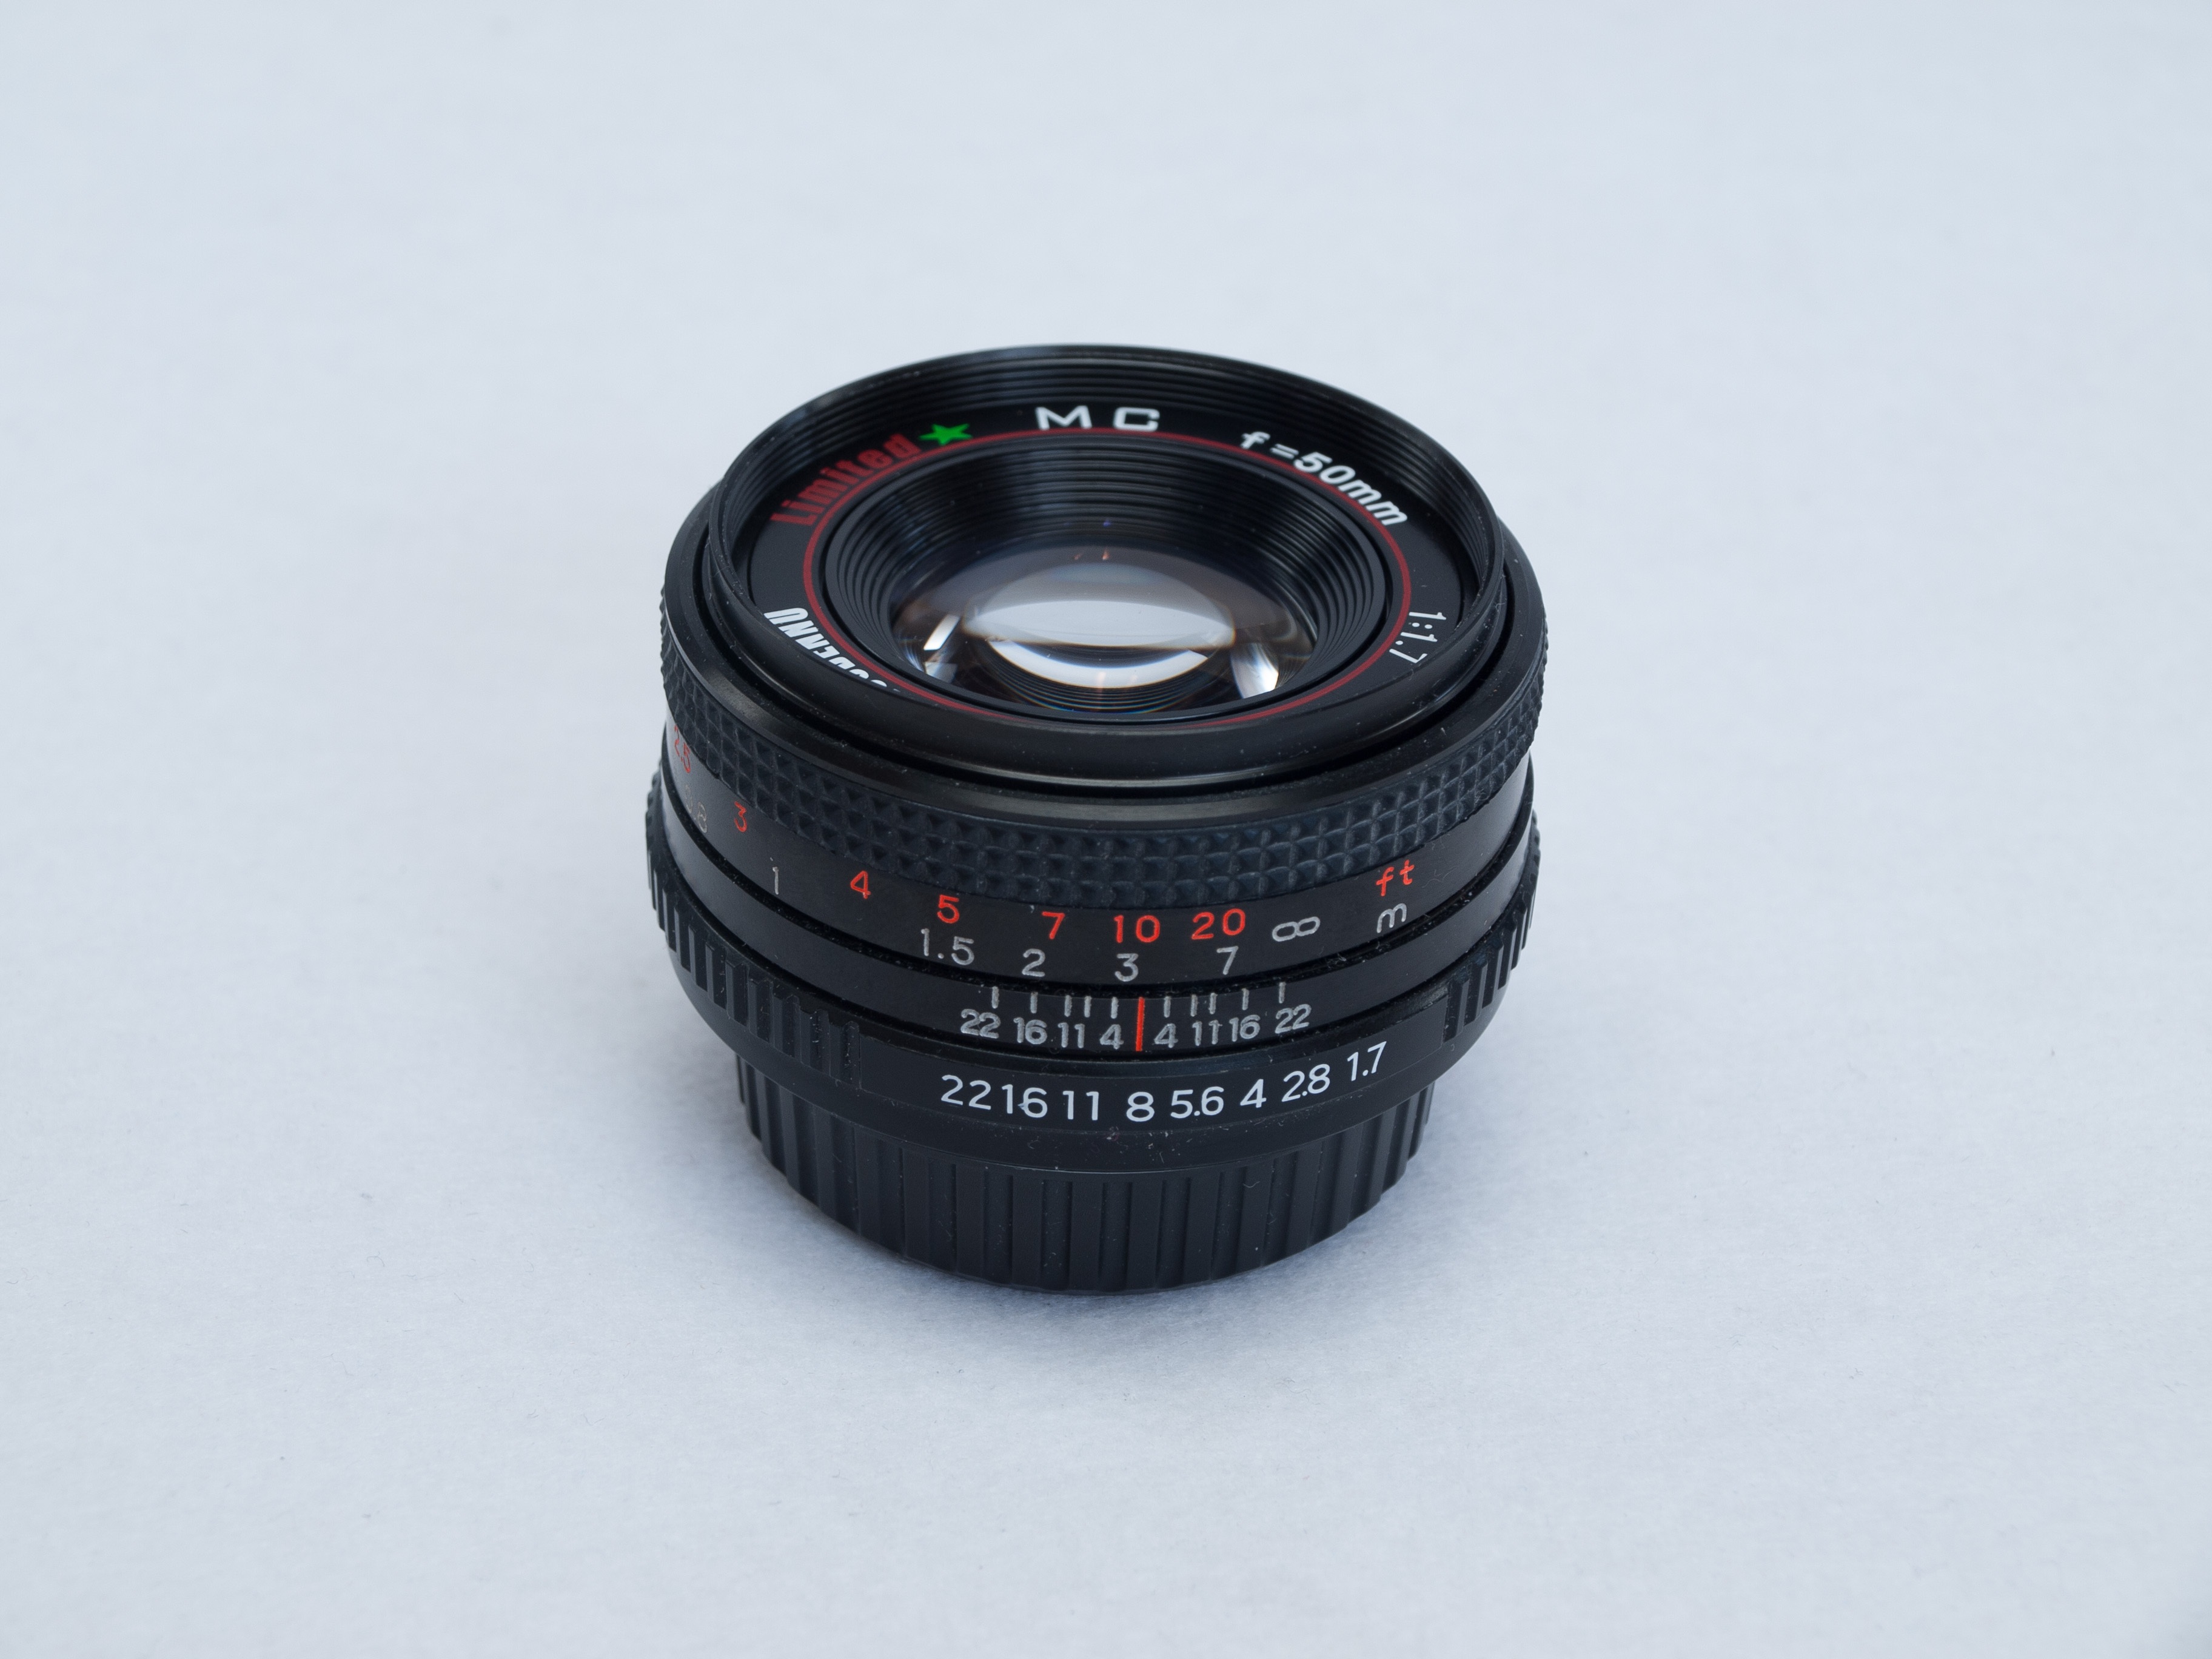
camera, wheel, photo, lens, canon, tire, product, camera lens, cameras optics, teleconverter, camera accessory, electronic products